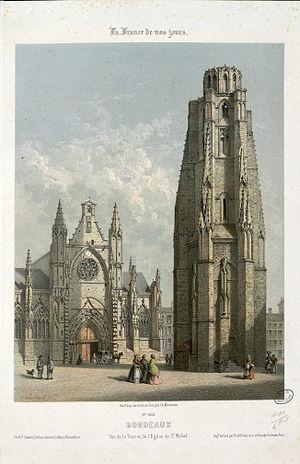
Impression en 3 coul. par Frick frères à Paris Fait partie d'un ensemble de recueils de lithographies de Mercereau composés de lithographies provenant de ""La France de nos jours"", vaste suite publiée par livraisons, de 1853 à 1876, et comprenant 475 planches en deux tirages, l'un à deux teintes (noir et bistre), l'autre en couleurs. Les libraires ont réuni ces planches en albums de composition variable quant au nombre de planches et aux dessinateurs (Asselineau, Mercereau, Maurice, Deroy, etc). Un titre (Les Pyrénées, par Ch. Mercereau
La basilique Saint-Michel est l'un des principaux lieux de culte catholique de la ville de Bordeaux, dans le sud-ouest de la France. Bâtie du XIVᵉ au XVIᵉ siècle, elle est caractéristique du style gothique flamboyant. L'église a donné son nom au quartier dans lequel elle se situe.